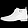
Label: Ankle boot